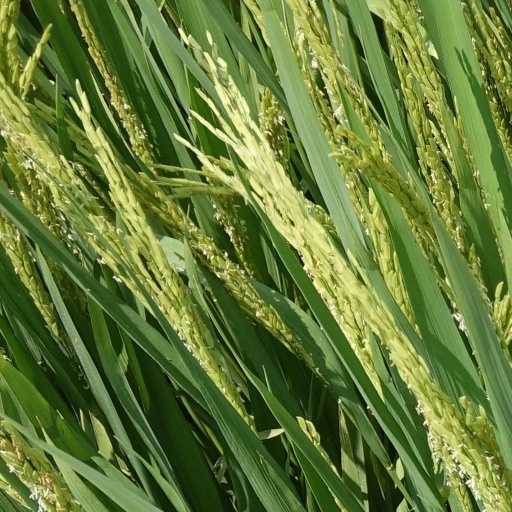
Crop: rice